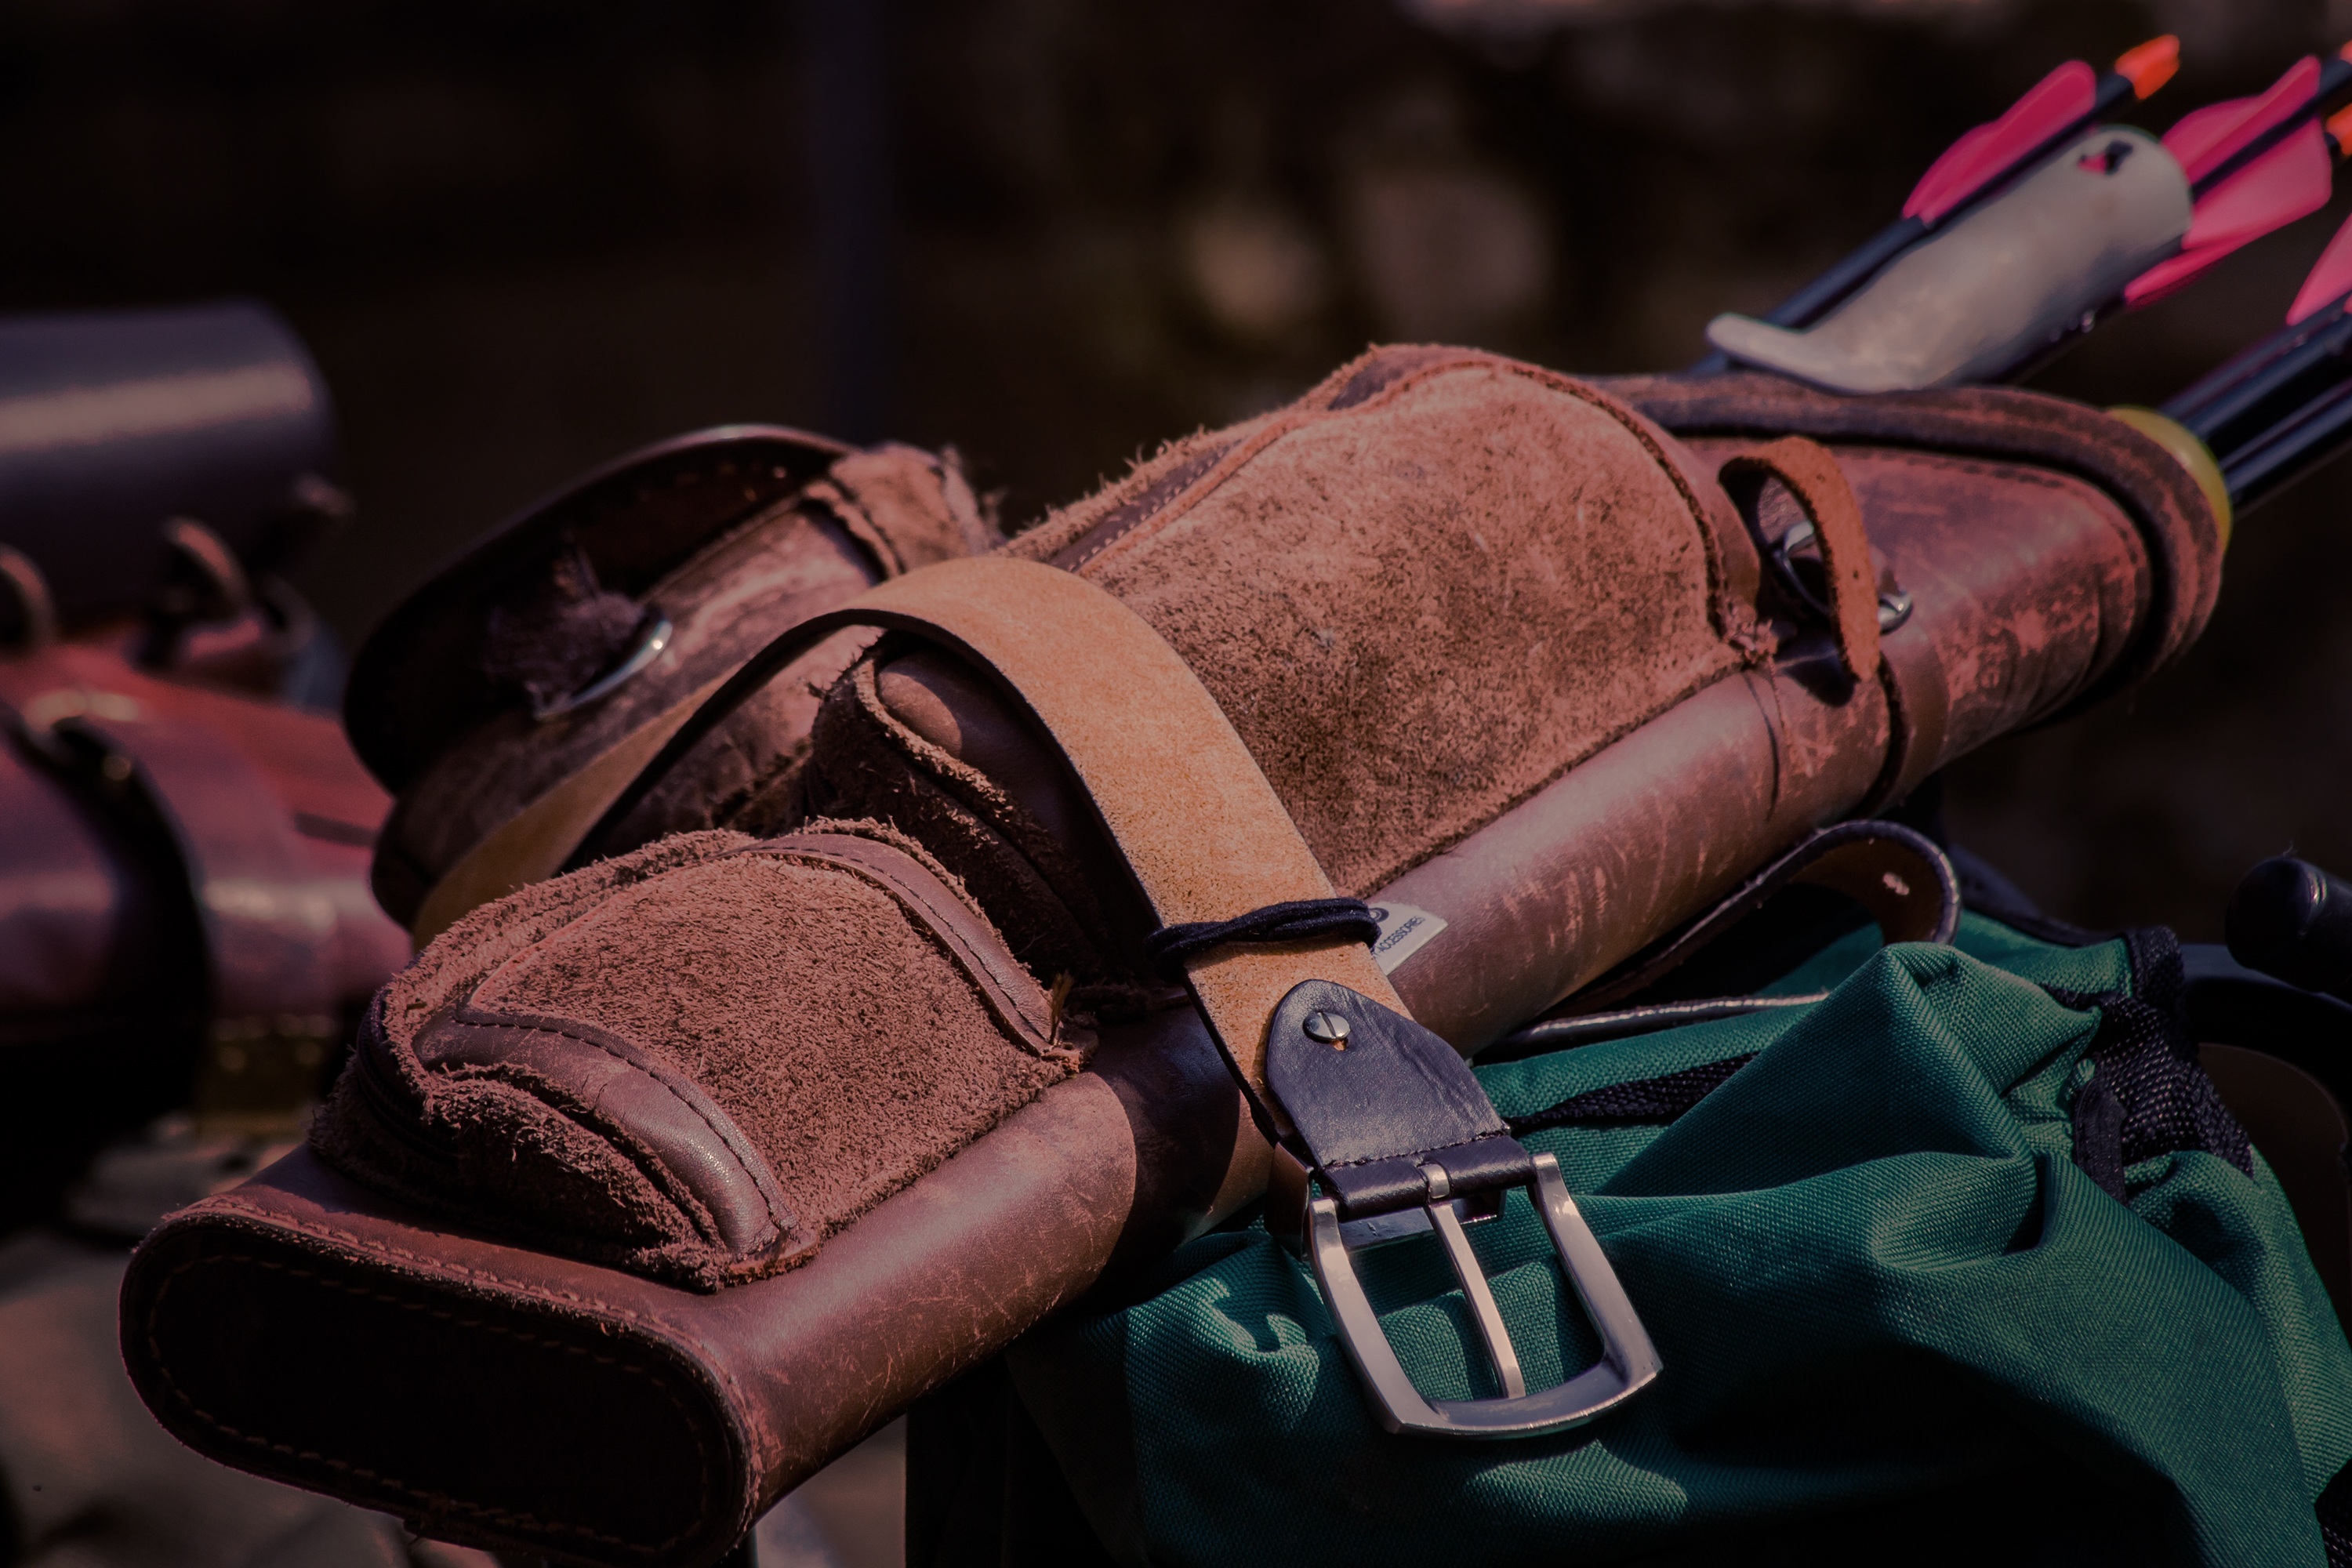
arrows, belt, buckle, leather pouch, leather quiver, quiver